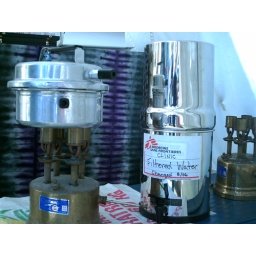
Examples of how water is purified in the field for medical care, potable water source.